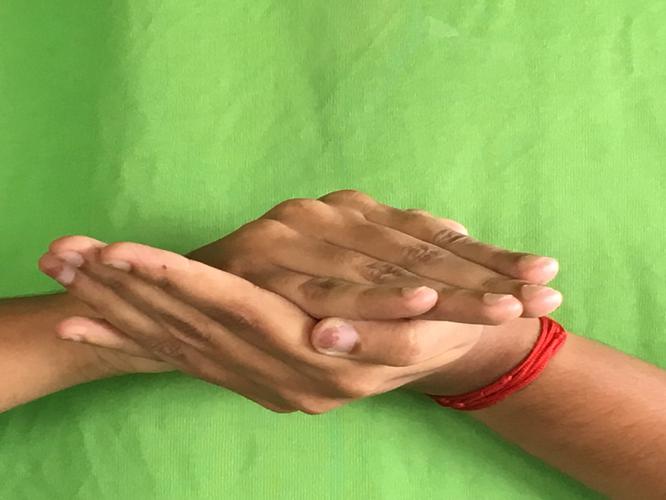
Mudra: Samputa
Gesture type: double_hand